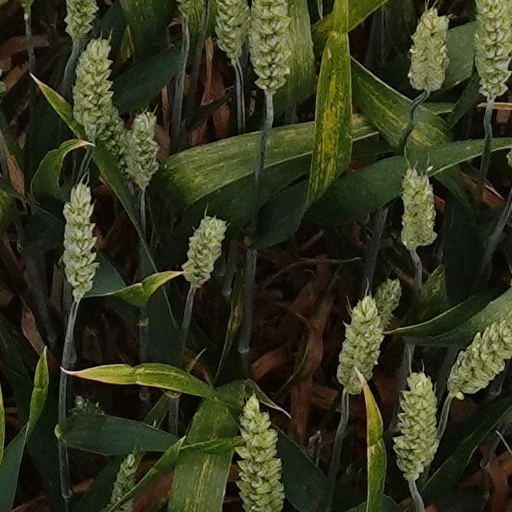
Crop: wheat